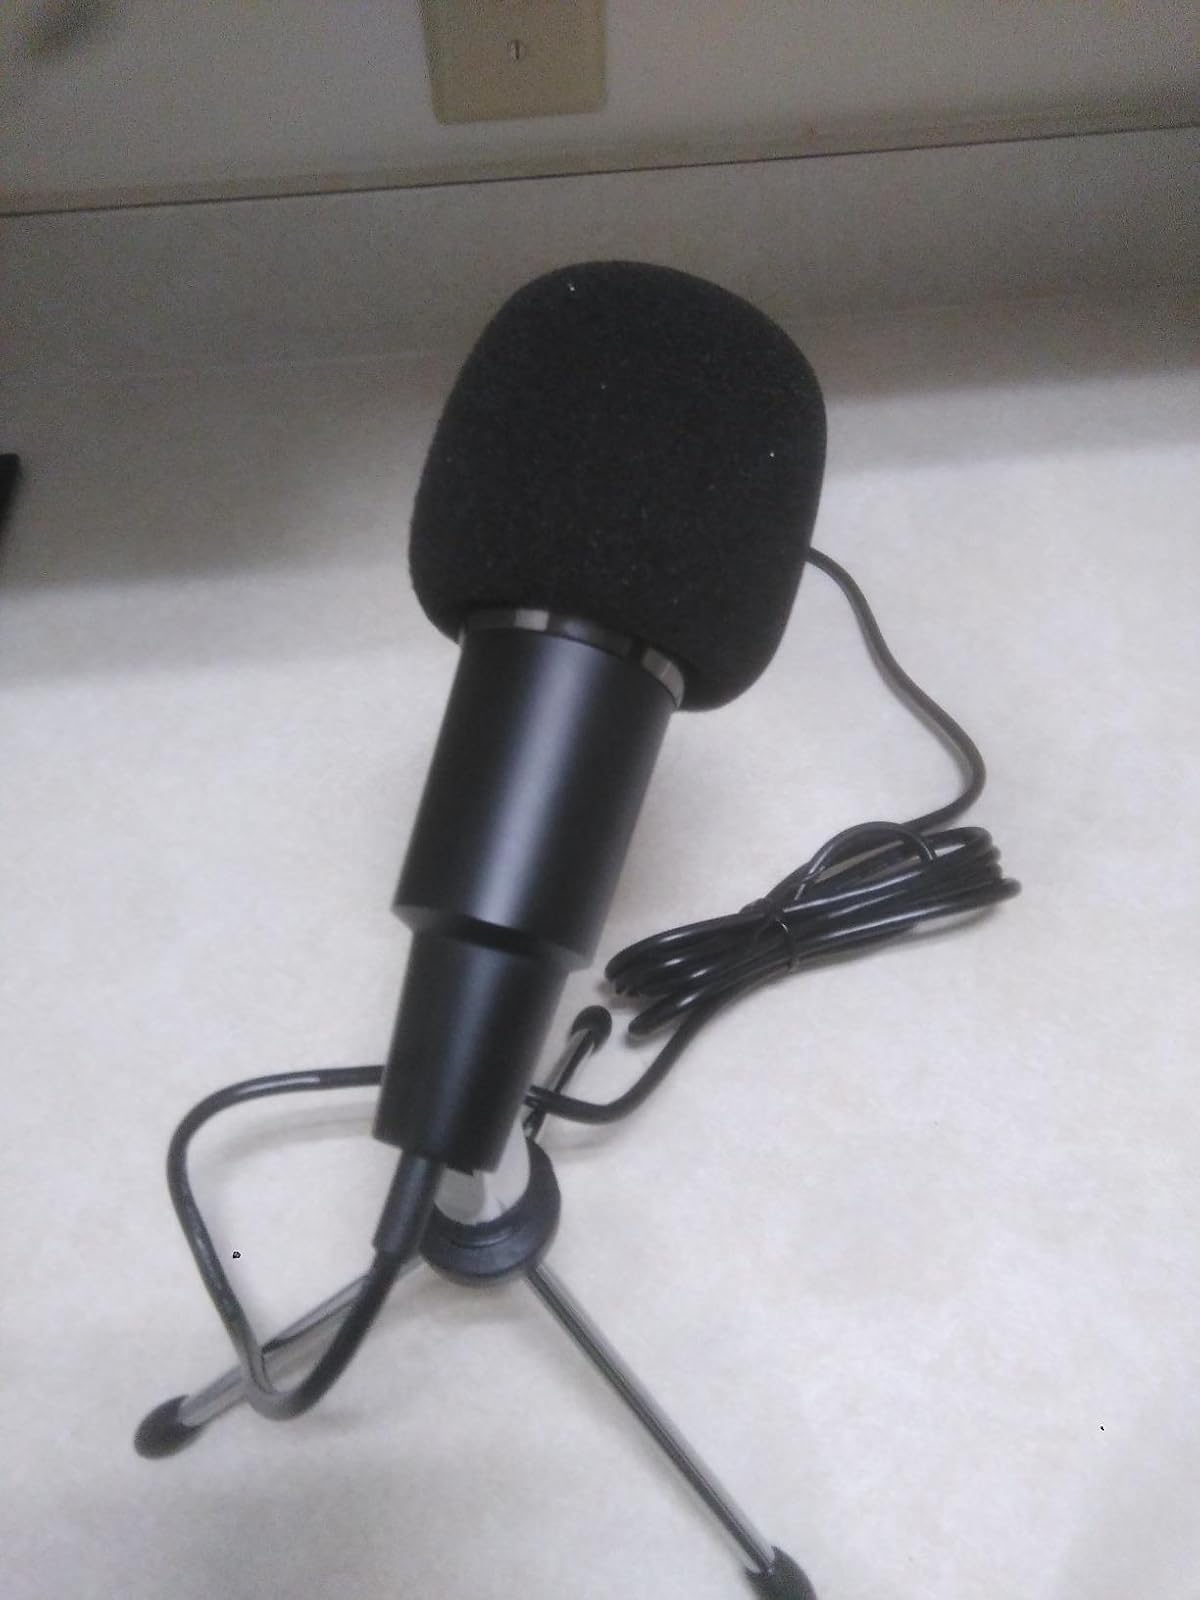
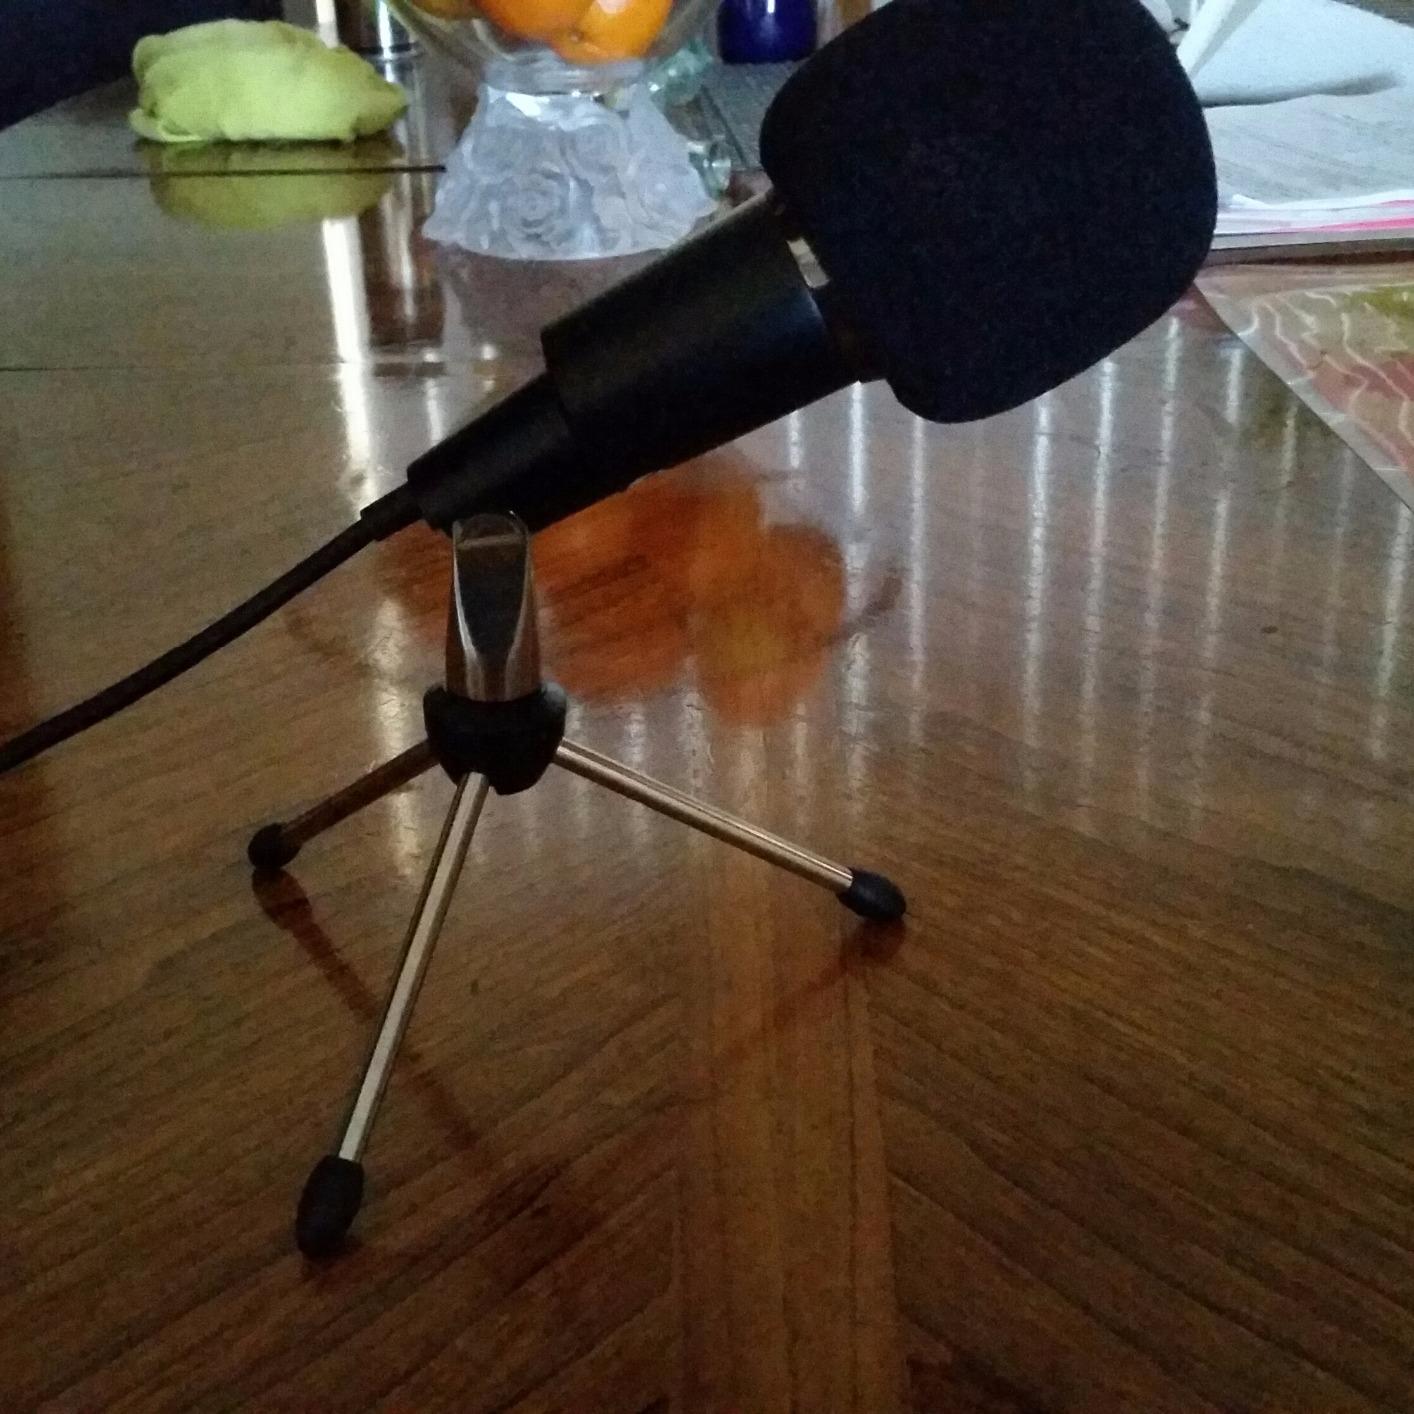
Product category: microphone
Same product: yes